Stanisław Żaryn

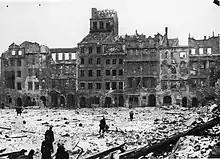
Warsaw Old Town, before reconstruction (1945)

Stanisław Żaryn (5 October 1913 – 15 July 1964) was an architect, urbanist, historian and academic teacher who significantly contributed to the process of the reconstruction of historical Polish architecture after its destruction by the Germans during WWII. He was born in Warsaw to Eugenia and Franciszek Zaryn.